Mansur al-Atrash

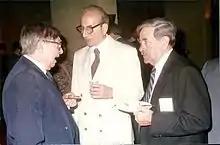
Baath Party veterans at a cocktail reception in 2002

In 1978 Atrash hosted a dinner aimed at healing the rift between the ruling Ba'ath governments of Syria and neighboring Iraq. The dinner was attended by such notables as Iraqi foreign minister Tariq Aziz and Syrian defense minister Mustafa Tlass. Between 2000 and 2006 Atrash was a member of an organization in support of the Palestinian uprising against Israel. Between 2001 and 2006 he presided over the Syrian Arab Committee, which aimed to end the sanctions against Iraq and later support it after the 2003 invasion.